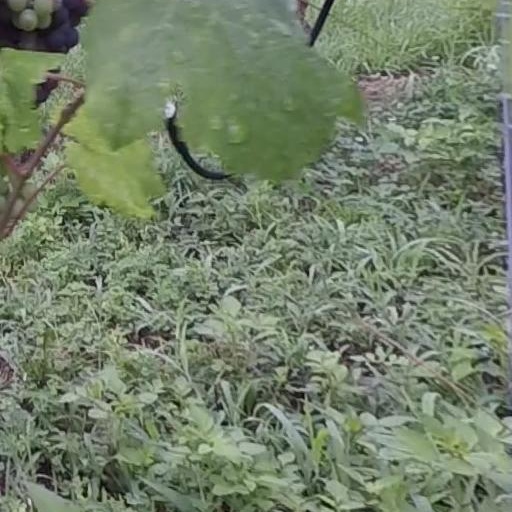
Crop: grape